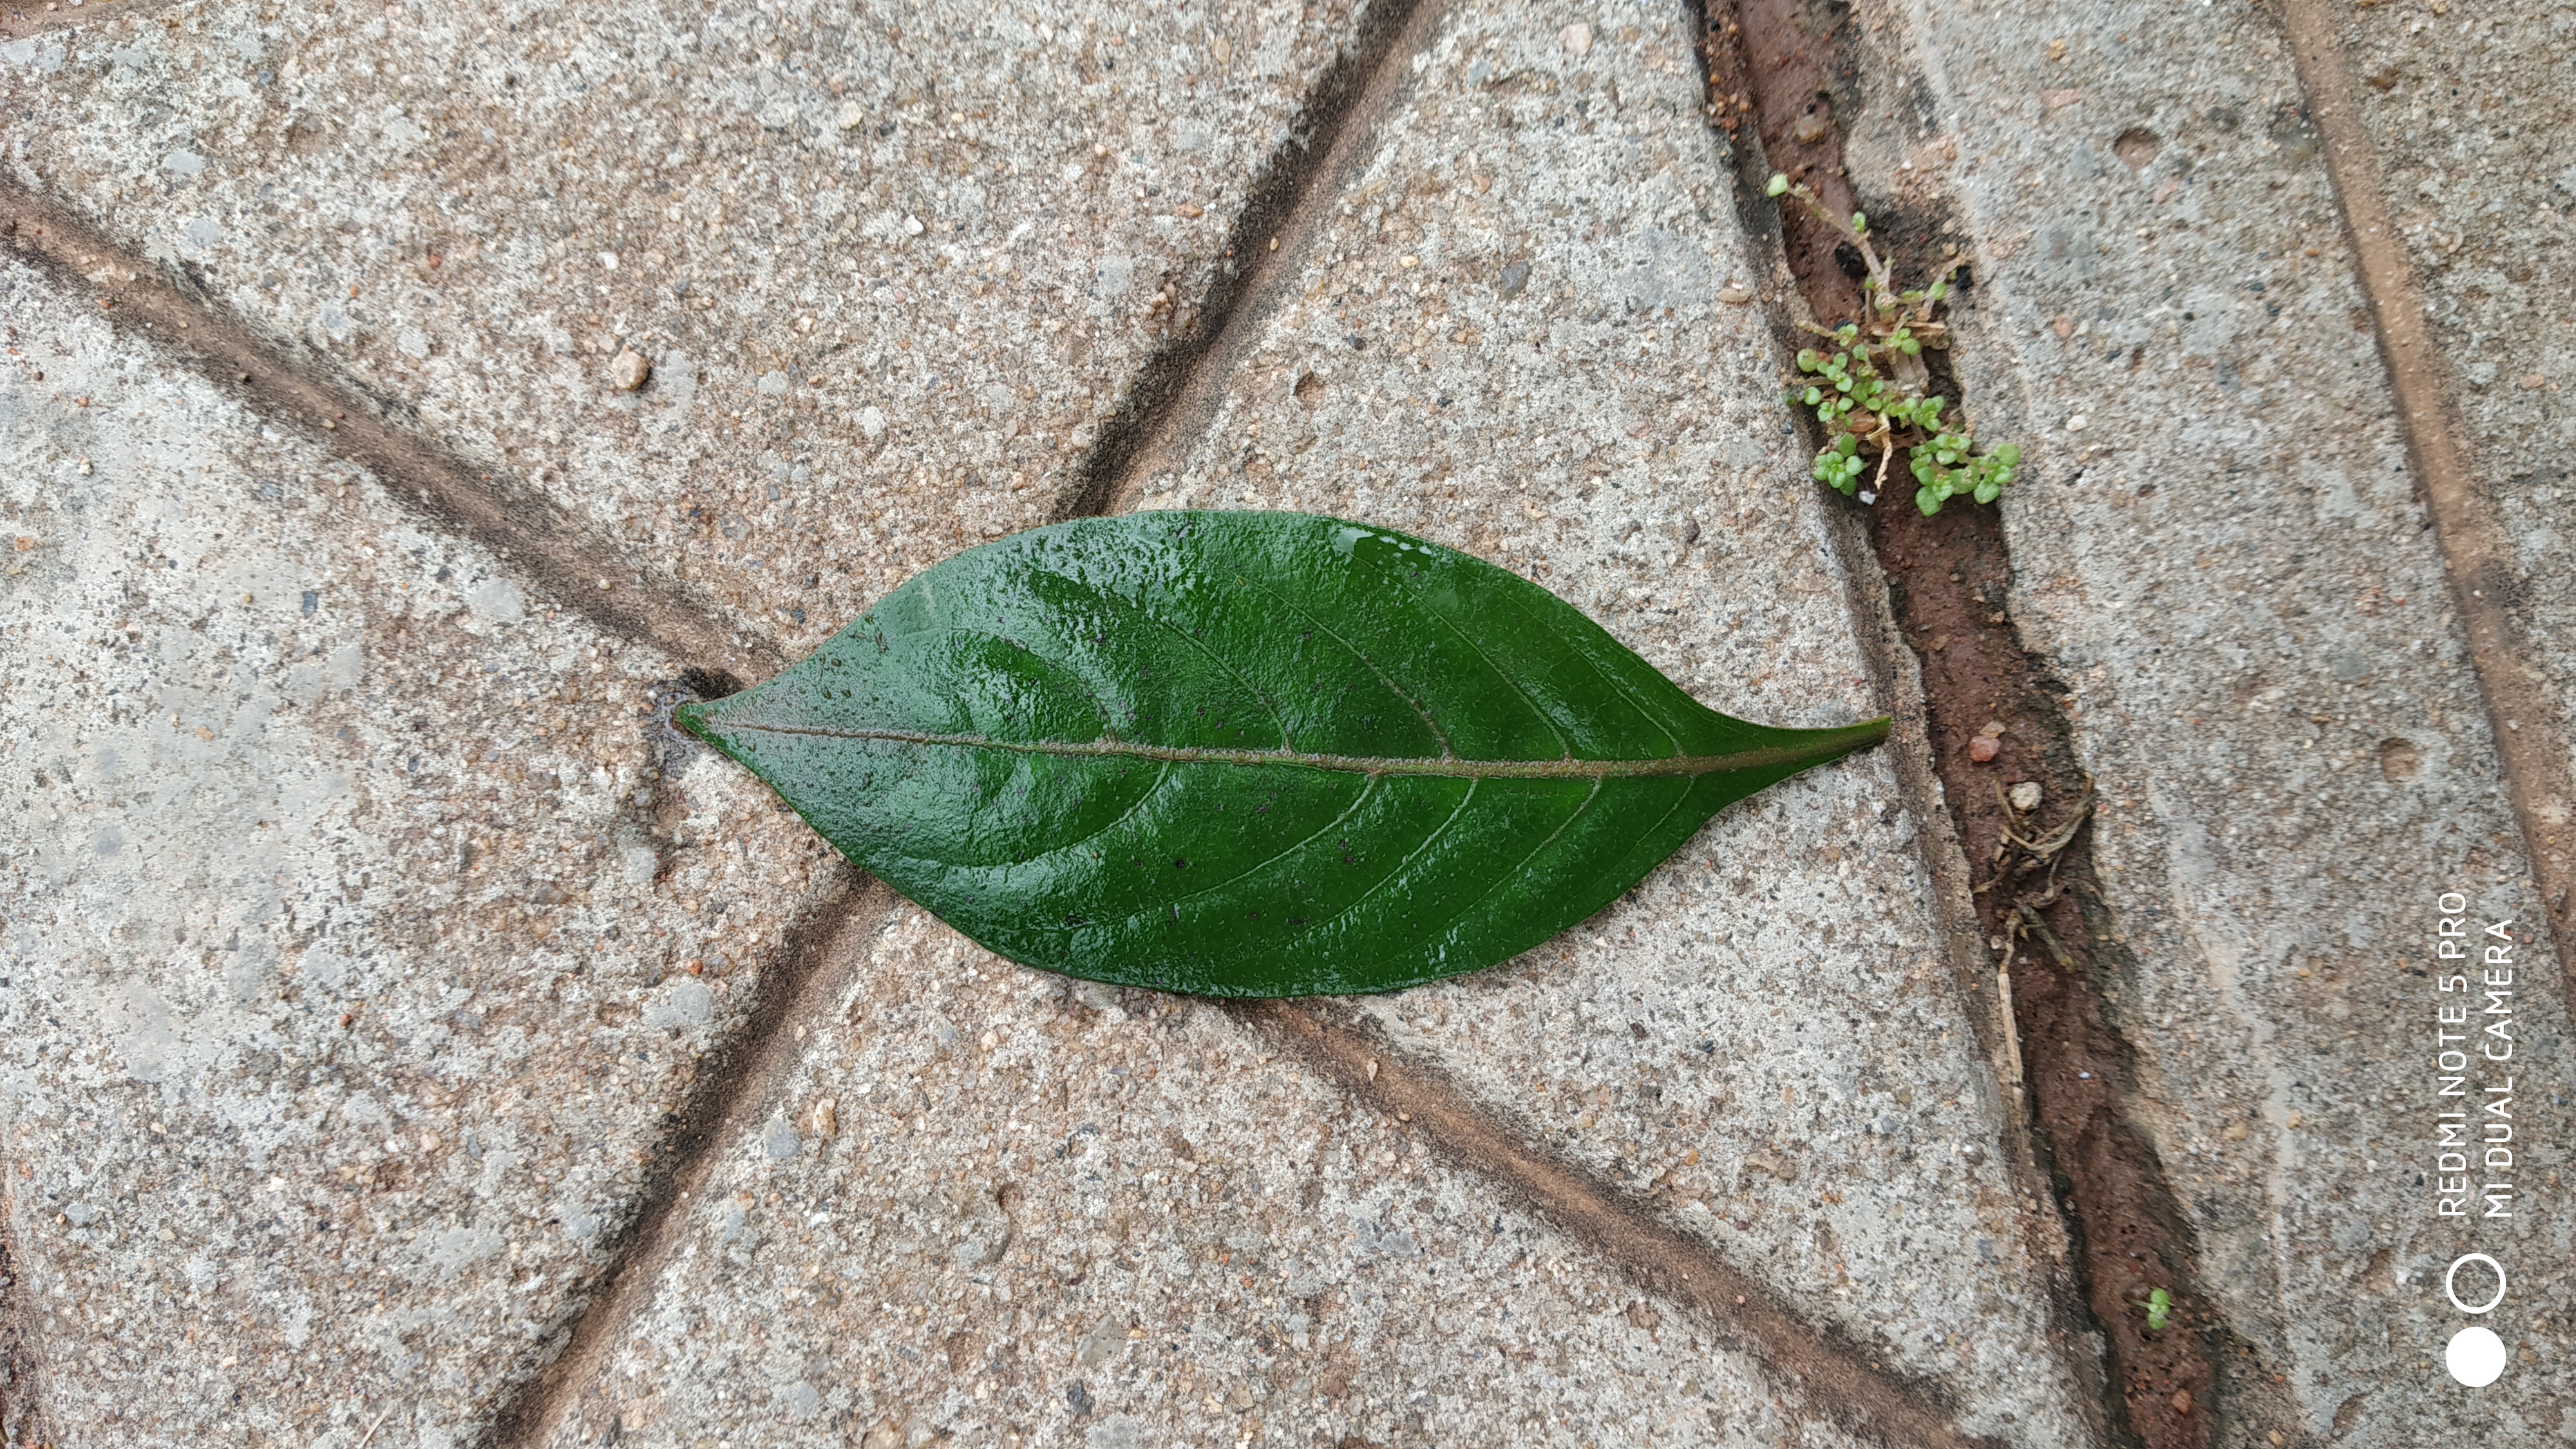
Plant: Ganike